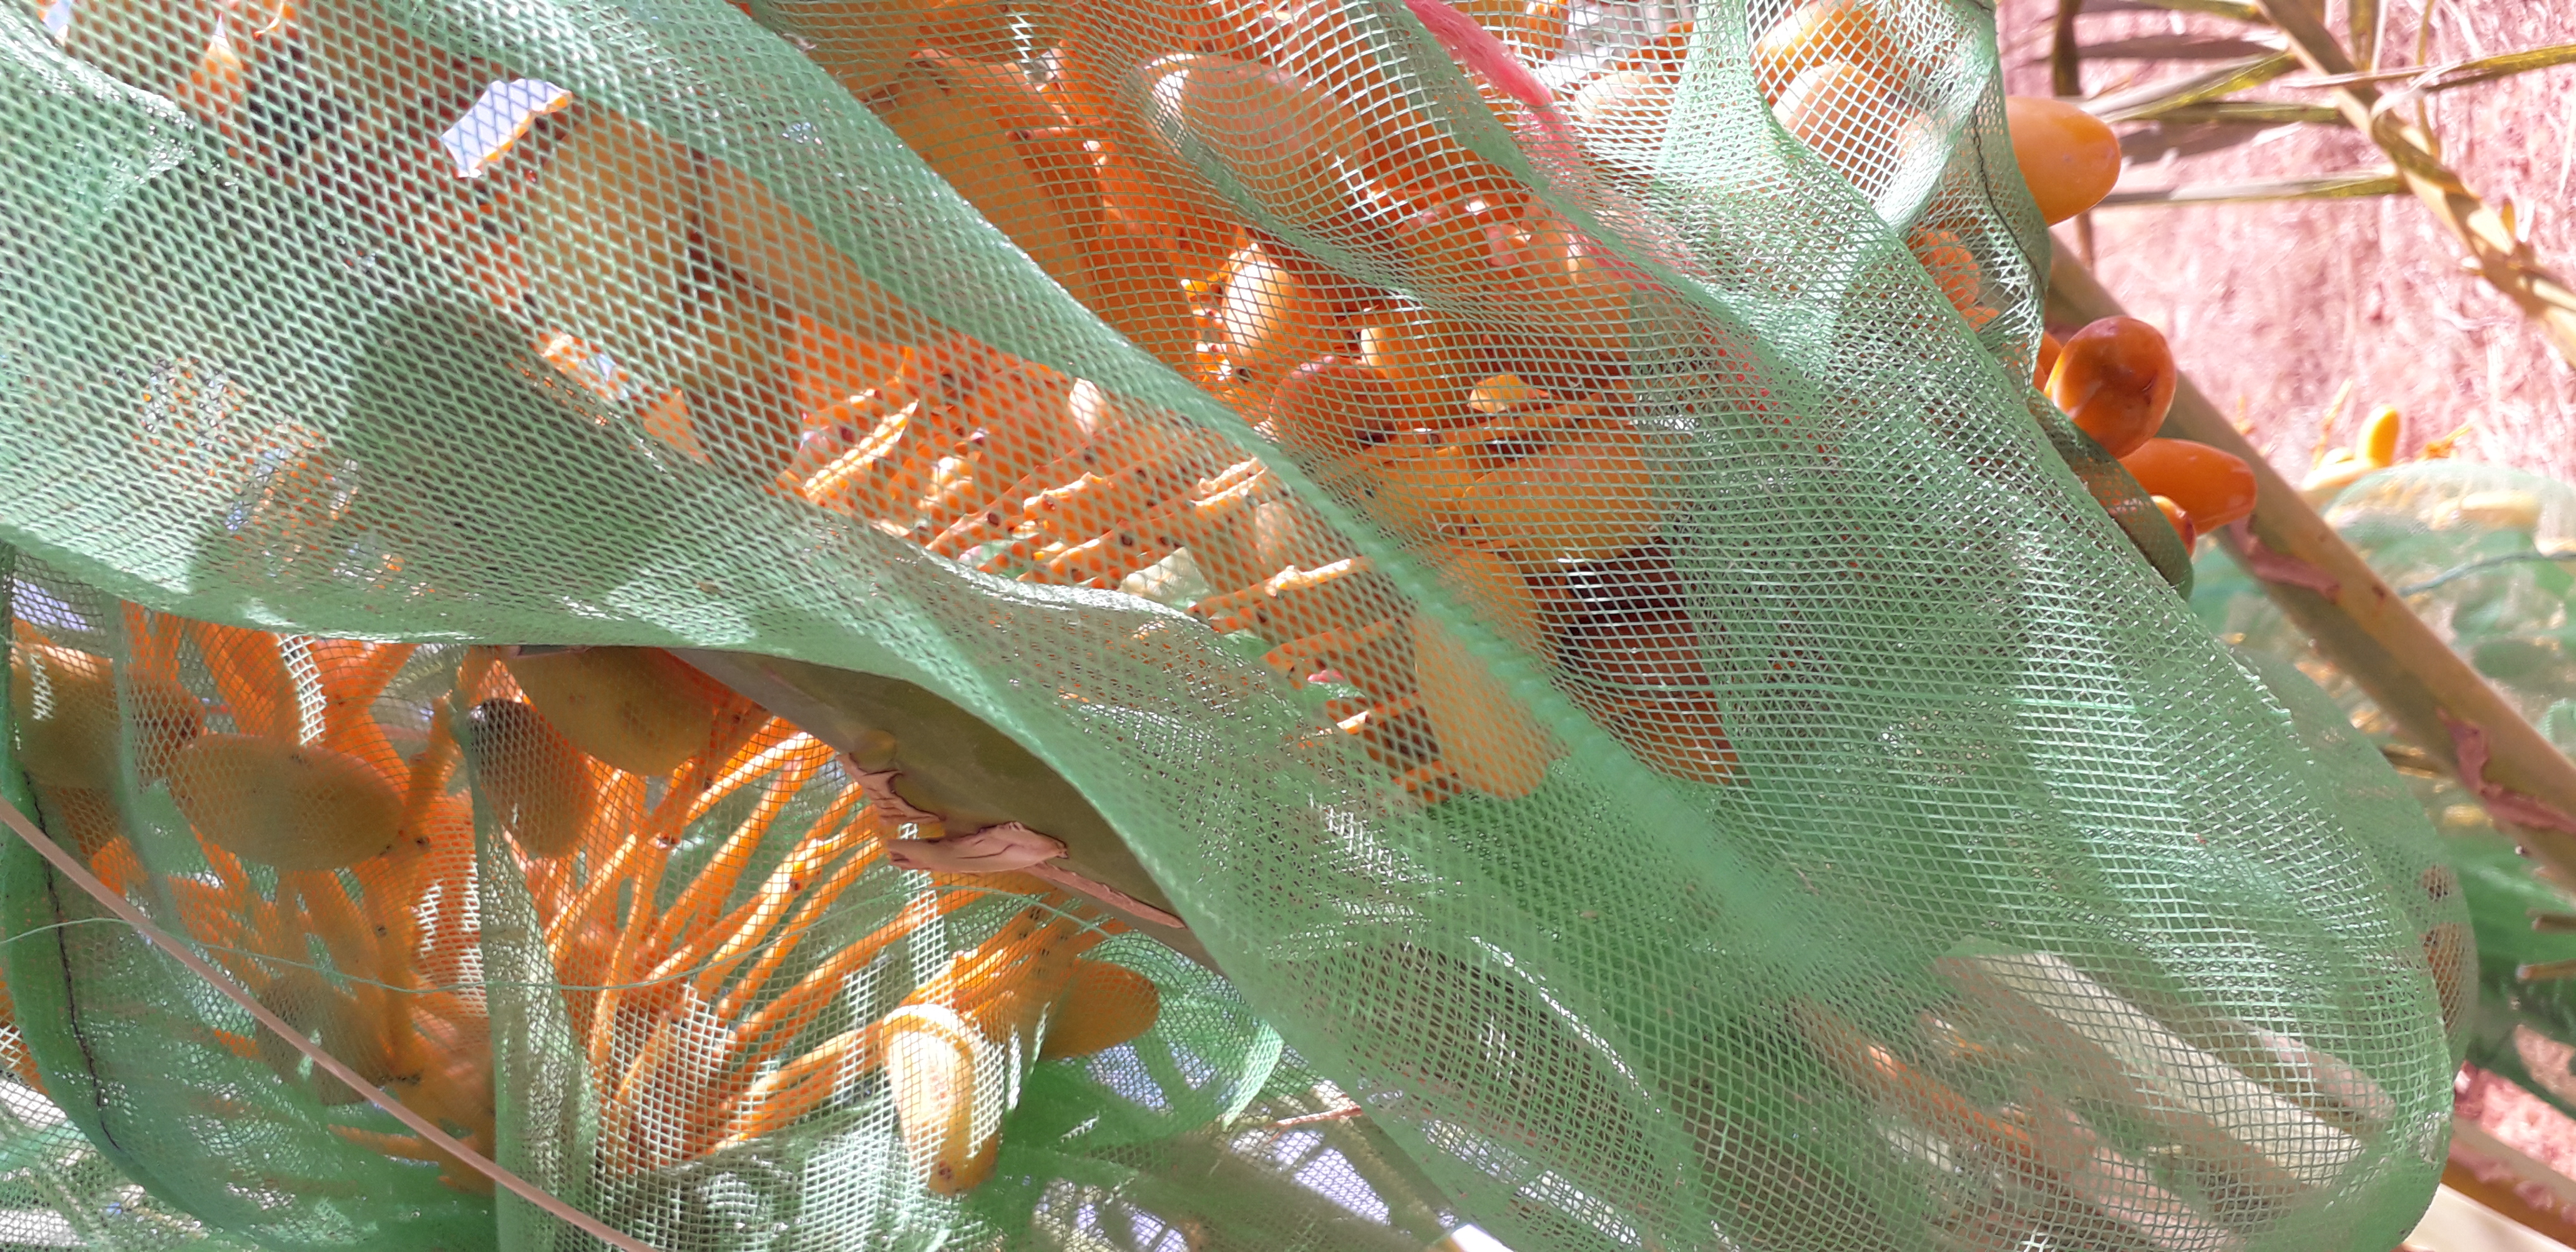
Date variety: kholt